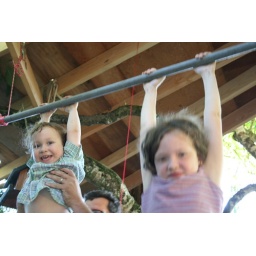
that's the pull-up bar under the girl's tree fort.